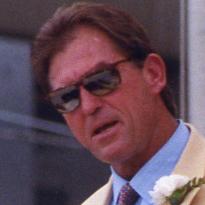
Age: 50